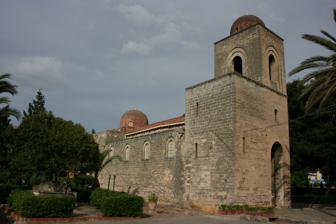
Building: San Giovanni dei Lebbrosi, Palermo
Country: Unknown
Year built: 1071
Church of Saint John of the Lepers Chiesa di San Giovanni dei Lebbrosi (in Italian) Exterior of the Church Religion Affiliation Roman Catholic Province Archdiocese of Palermo Rite Roman Rite Location Location Palermo , Italy Geographic coordinates 38°06′13″N 13°22′49″E / 38.10361°N 13.38028°E / 38.10361; 13.38028 Architecture Style Arab-Norman Completed 1071 San Giovanni dei Lebbrosi is an ancient church in Palermo , Sicily . While built by the Norman rulers, the architecture has strong Arabic influences. The church in 1119 was attached to a leprosarium , hence the title. The church was dedicated to St John the Baptist. The adjacent hospital no longer exists. The church was initially commissioned in 1071 by Robert Guiscard and Roger I of Sicily . Tradition holds the besieging Norman Army had camped near this site, near an Arabic castle, and here erected a temporary shrine, which later became the site of the church. The leprosarium was putatively built because Roger II's brother died of Leprosy. Over the years, the hospital and church was under the control of various religious orders, including the Teutonic knights . The church, which had become a house, underwent dramatic restoration from 1920 to 1934. Centuries of accretions were removed. Some of the internal columns have capitals decorated with Kufic script. References